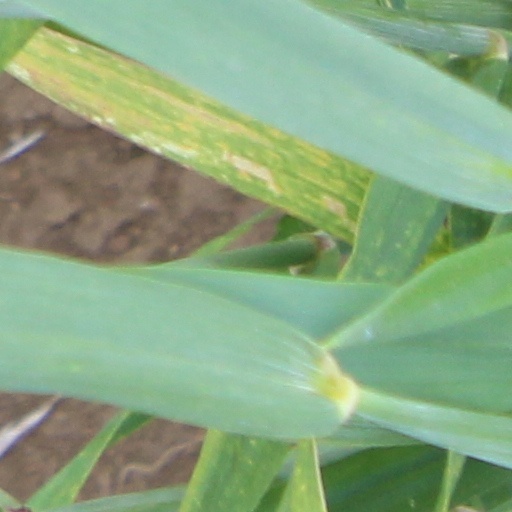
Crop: wheat